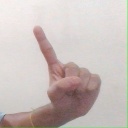
अक्षर: ए